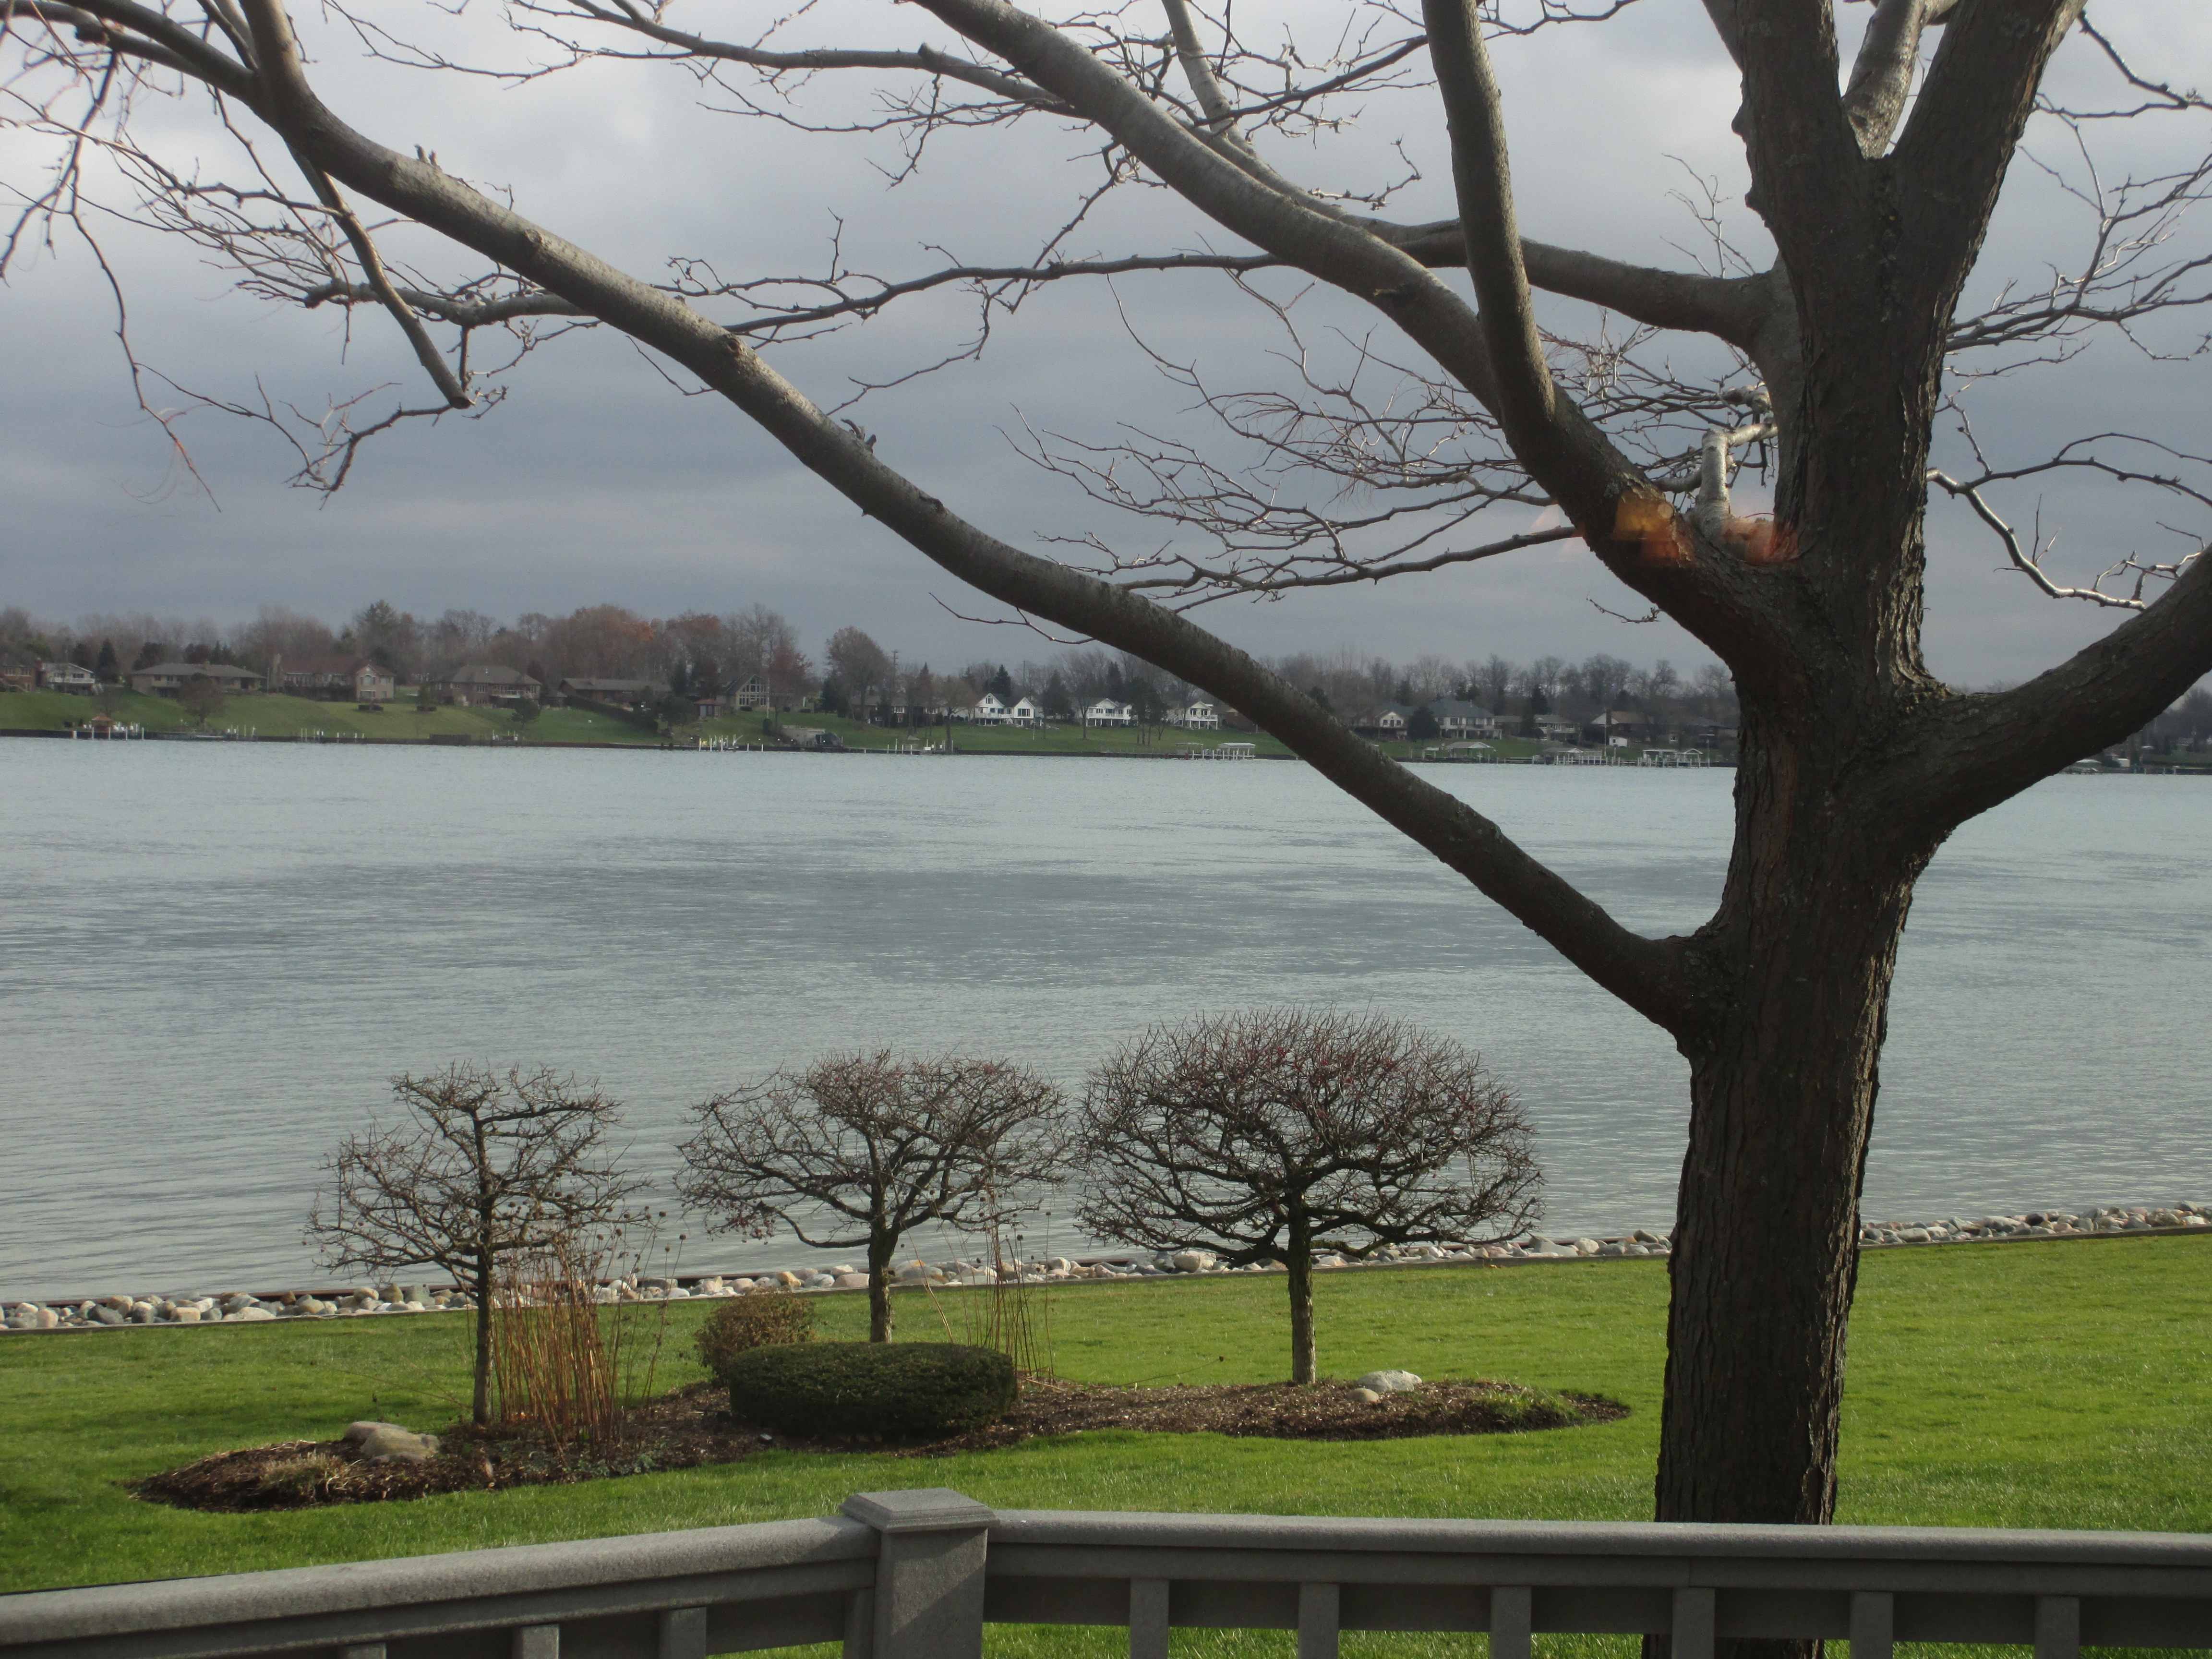
tree, water, nature, outdoor, branch, cold, winter, plant, morning, flower, lake, river, trees, clouds, scene, december, rural area, atmospheric phenomenon, woody plant